Champ-le-Duc

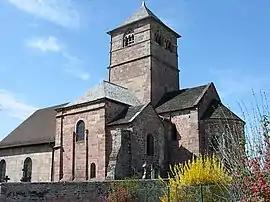
The church in Champ-le-Duc

Champ-le-Duc is a commune in the Vosges department in Grand Est in northeastern France.